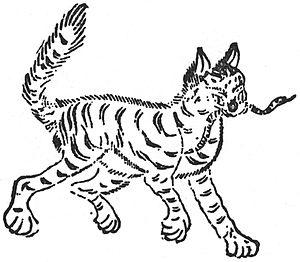
Un Tiāngǒu est, dans les légendes populaires chinoises, un animal, répertorié pour la première fois dans le Shānhǎijīng.